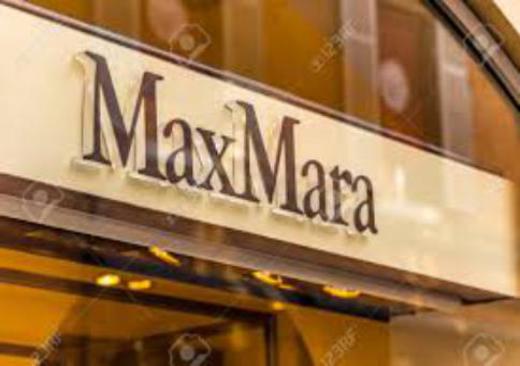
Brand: max mara
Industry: Clothes